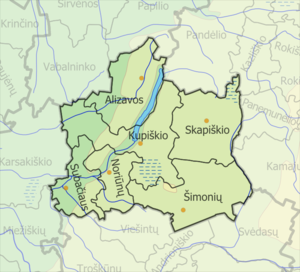
La municipalité du district de Kupiškis est l'une des 60 municipalités de Lituanie. Son chef-lieu est Kupiškis.